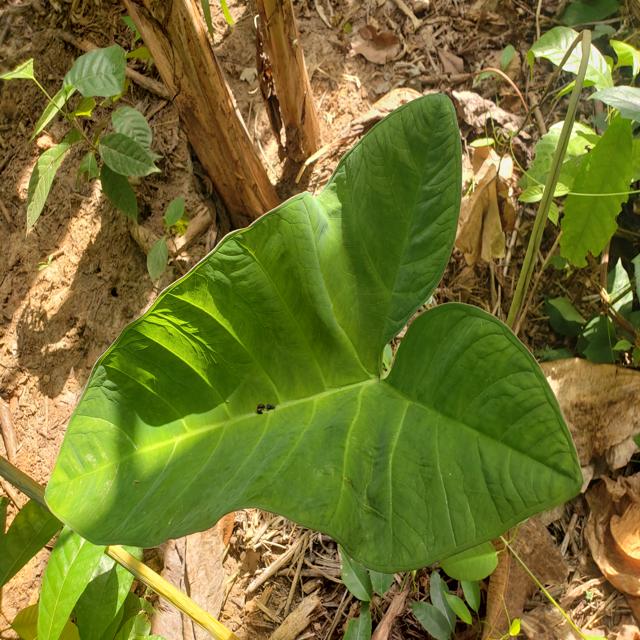
Label: Healthy